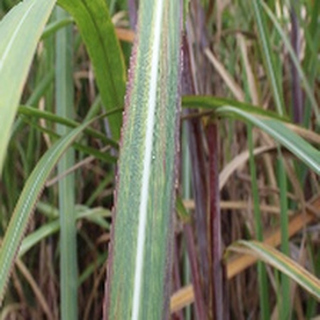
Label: sugarcane_bacterial_blight